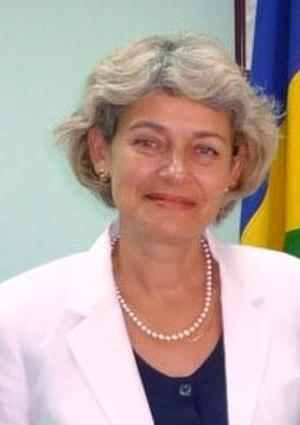
Irina Bokova, ambassadrice de Bulgarie en France